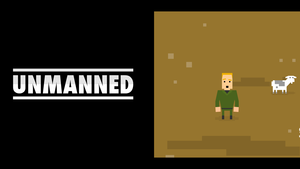
Molleindustria est une entreprise italienne opérant le site web du même nom et créant et propose des jeux flash polémiques à visée politique et sociale, sous licence Creative Commons.